2017 World Rally Championship

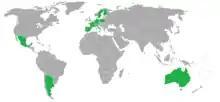
Nations that hosted a rally in 2017 are highlighted in green, with rally headquarters marked by a red dot.

The FIA re-organised the calendar for the 2017 season to include a greater variation in surfaces between events, bringing the Tour de Corse forward from October to April. The decision was made after concerns were expressed about the 2016 calendar, which originally contained six consecutive gravel events followed by four tarmac rallies.